Scarborough, North Yorkshire

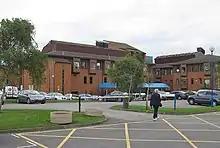
Scarborough Hospital

To the south-west of the town, beside the York to Scarborough railway line, is an ornamental lake known as Scarborough Mere. In the 20th century the Mere was a popular park, with rowing boats, canoes and a miniature pirate ship – the "Hispaniola" – on which passengers were taken to 'Treasure Island' to dig for doubloons. Since the late 1990s the Mere has been redesigned as a natural space for picnics, fishing and walkers. In 2012 a new snack bar was built alongside the Mere. The lake is now part of the Oliver's Mount Country Park and the "Hispaniola" now sails out of Scarborough harbour during the summer season.